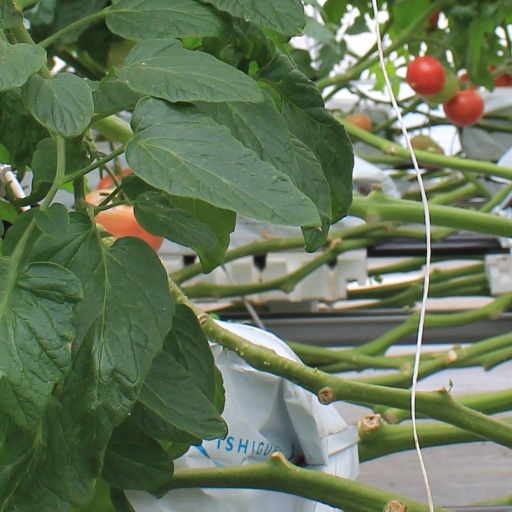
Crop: tomato